Kaito Kiyomiya

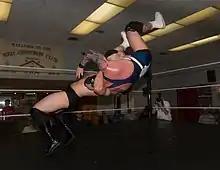
Kiyomiya (in black trunks) executing a fisherman's suplex on Josh Alexander in 2017

On January 9, 2017, Coming of Age Day in Japan, Kiyomiya unsuccessfully faced Takashi Sugiura in a singles match, however, afterwards, Sugiura, impressed with Kiyomiya, offered him a handshake and the chance to form an alliance. Kiyomiya accepted, stating that he is ready to take the next step in his career, aligning himself with Sugiura and turning heel in the process. The following day, Kiyomiya debuted a new all black ring attire along with a more vicious ring style and ruthless attitude in a loss to Hi69. Kiyomiya, now a fully fledged heel, teamed with Sugiura on February 24 to defeat GHC Tag Team Champions Kenoh and Masa Kitamiya after Kenoh turned on Kitamiya to align himself with Sugiura and Kiyomiya. Kiyomiya teamed with Takuya Nomura in the 2017 Global Tag League. The team finished with four points after defeating Robbie E and Bram by forfeit and Cody Hall and Randy Reign on the final day of the league to prevent Hall and Reign from entering a three-way tie for first place. On May 4, Kiyomiya was pinned by Nomura, and refused a handshake following the match.